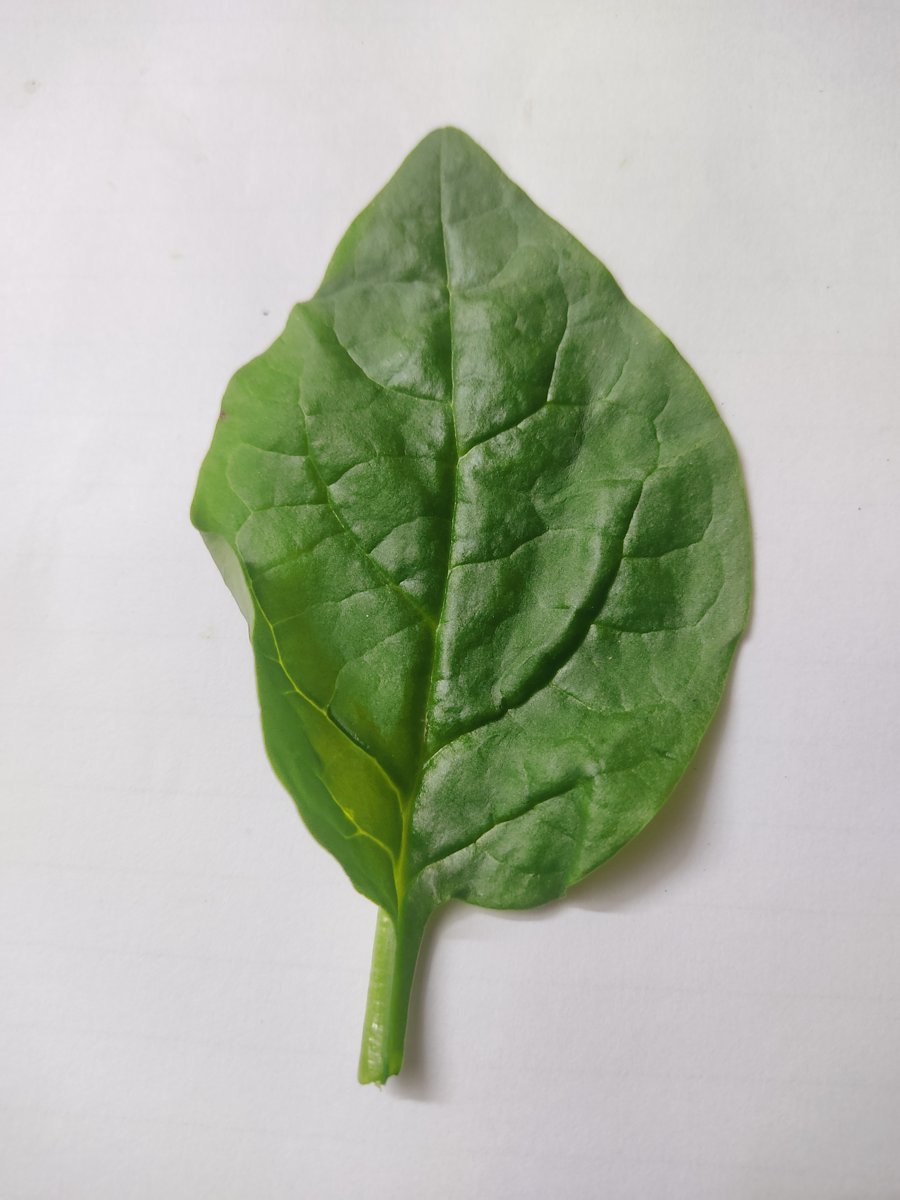
Label: Healthy-Leaf